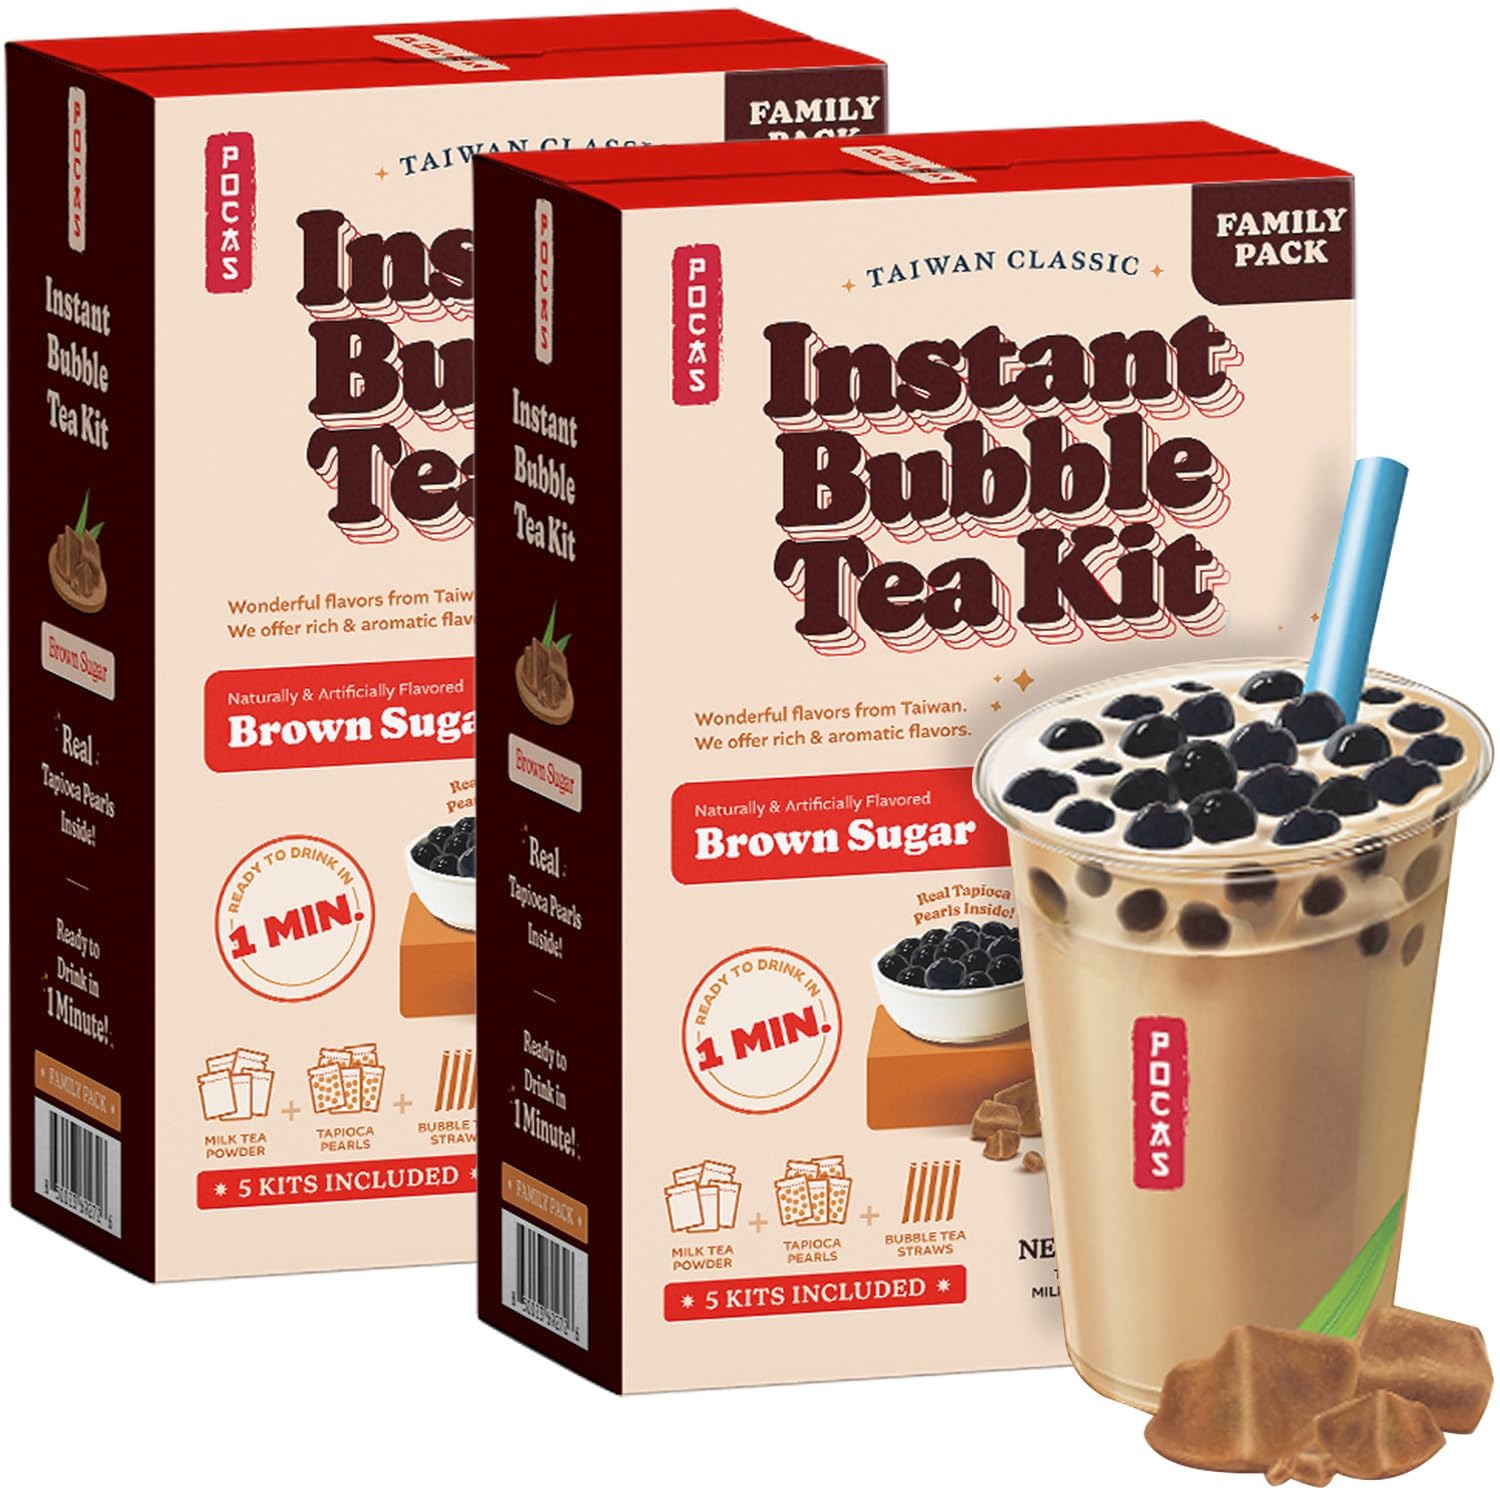
Item Name: Pocas Bubble Tea Kit, Brown Sugar 2-Pack – Instant Milk Tea Powder with Authentic Tapioca Pearls for Instant Bubble Tea, 10 Kits
Bullet Point 1: THE FUN OF MAKING BUBBLE TEA AT HOME: Bring the bubble tea shop home with a Pocas Instant Bubble Tea Kit.
Bullet Point 2: POCAS BUBBLE TEA: Bubble Tea transports you to the charming tea shops of Taiwan where this wonderful drink first became popular.
Bullet Point 3: BELOVED TEA: After one sip of brown sugar flavored tapioca pearls in the icy Bubble Tea drink, your taste buds will thank you! It’s a chewy and delicious delight.
Bullet Point 4: HOW TO MAKE ICED BUBBLE TEA: Mix the milk tea powder with 5 ounces of hot water; add the tapioca pearls and microwave on a medium setting for 45 seconds. Pour the bubble tea mixture over a large glass filled with ice and enjoy!
Bullet Point 5: ABOUT POCAS: Pocas is dedicated to offering the world a range of delightful foods and beverages, including our instant bubble teas.
Product Description: Indulge in the delightful world of tea and tapioca pearls. This authentic bubble tea kit allows you to create your own refreshing and fun-filled refreshing tea experience right at home. <br> Inside the kit, you'll find everything you need to make your favorite bubble tea flavor, inclusive of milk tea powder and the chewy tapioca pearls. <br> Preparing your bubble tea is a breeze with the step-by-step instructions. Simply brew the milk tea, add the tapioca pearls, and heat in the microwave on a medium setting before pouring over ice. Get ready to sip, smile, and enjoy every bubble-filled moment.
Value: 30.0
Unit: Ounce

Price: 26.27